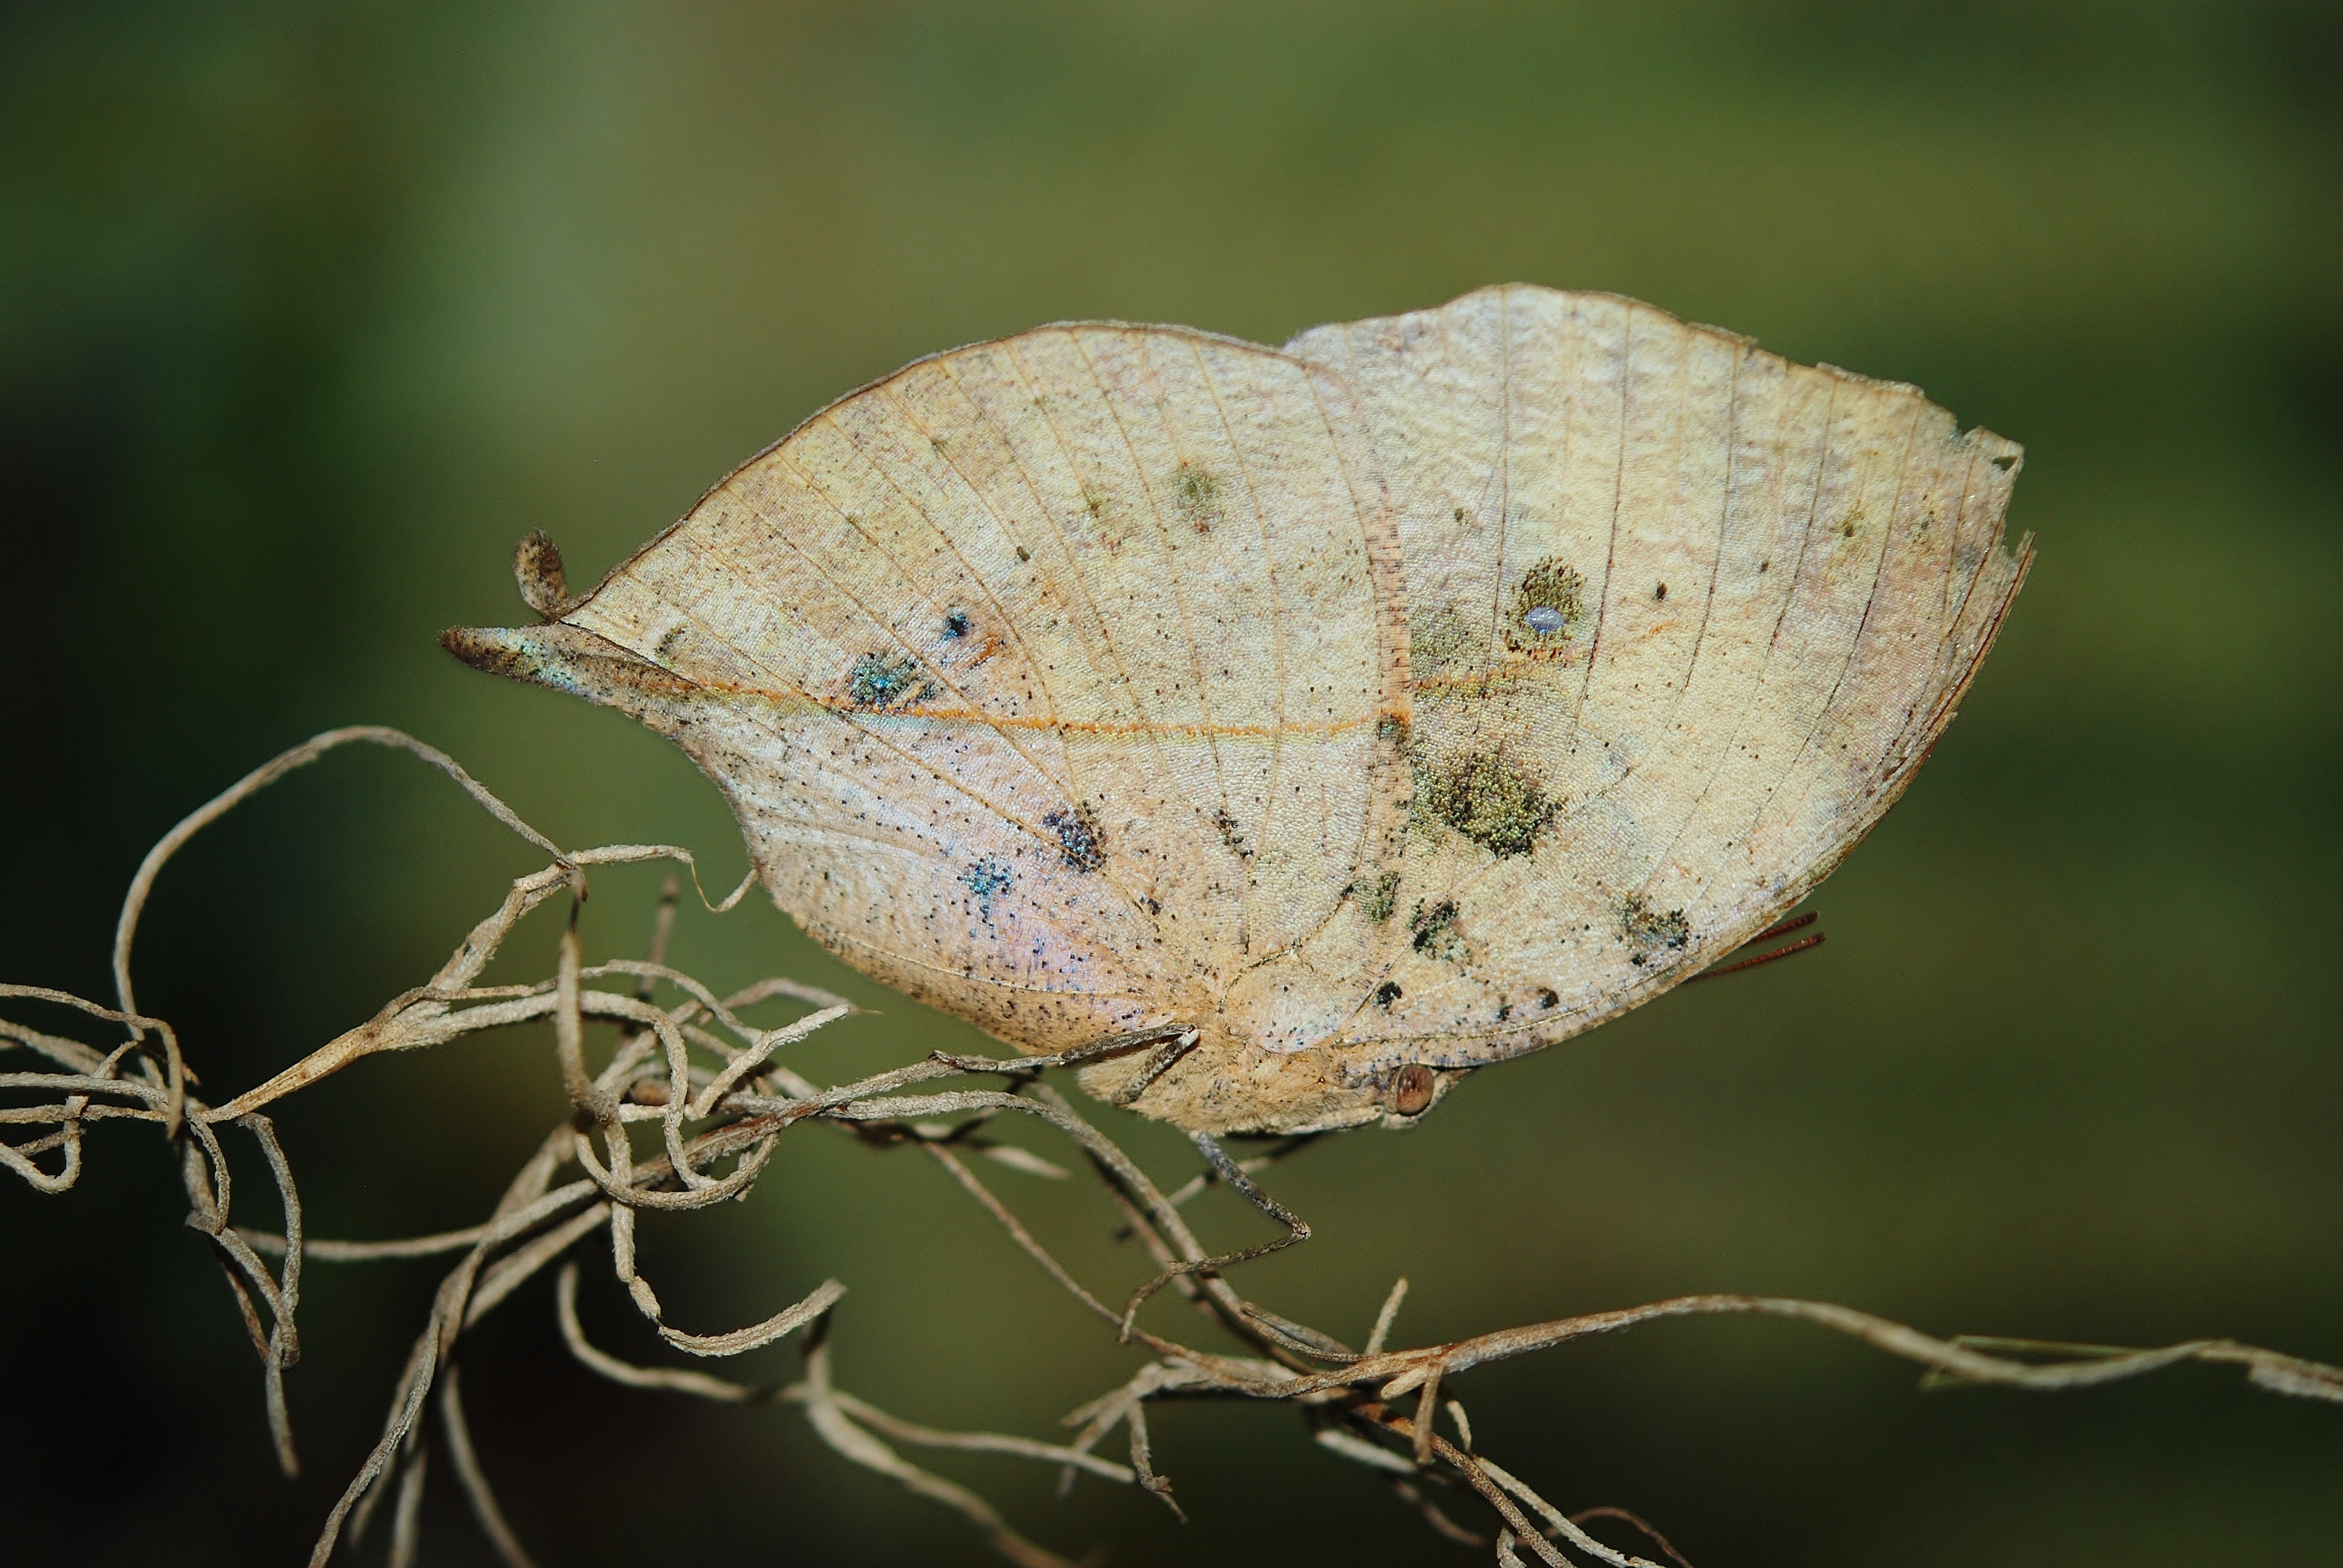
nature, branch, photography, leaf, flower, wildlife, green, insect, autumn, botany, moth, butterfly, flora, fauna, invertebrate, close up, wings, butterflies, macro photography, moths and butterflies, butterfly animal